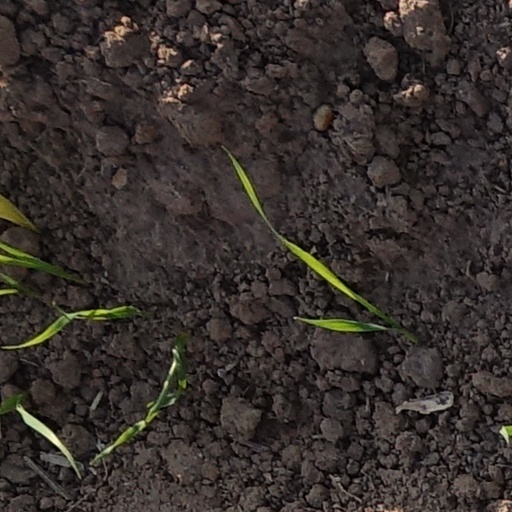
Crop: wheat